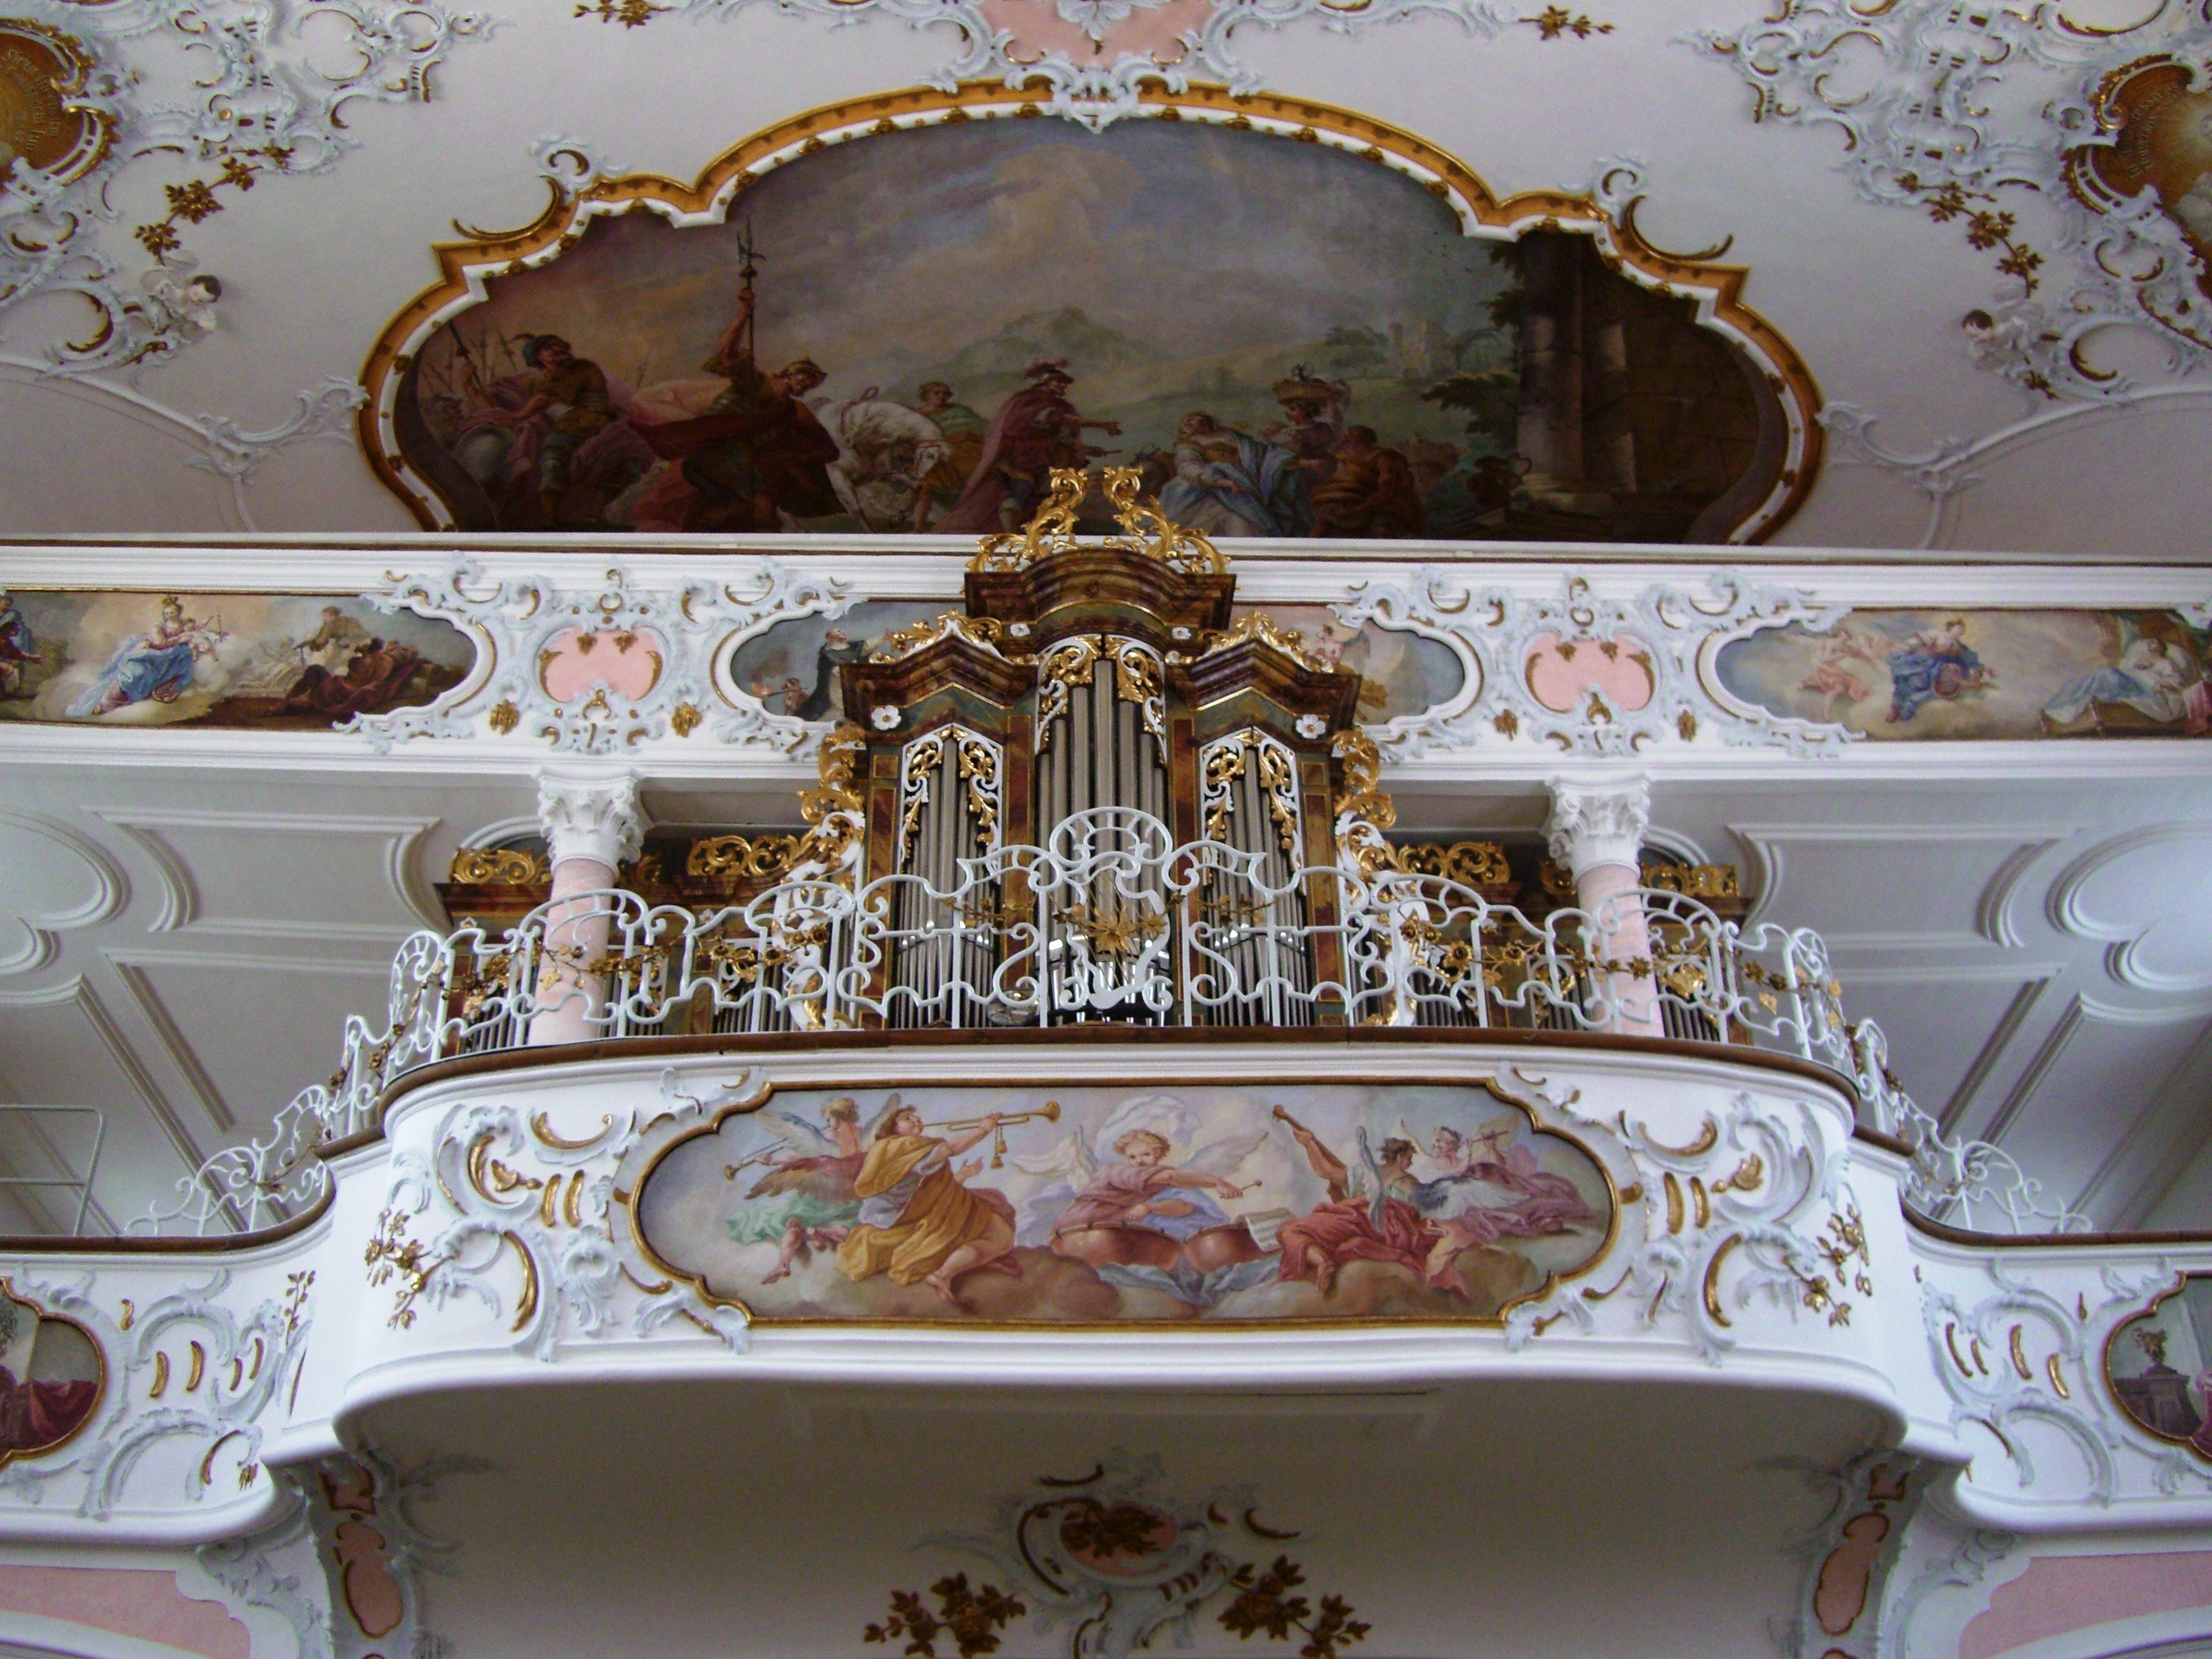
antique, ceiling, furniture, room, material, altar, gallery, organ, porcelain, rococo, allgau, parish church st ulrich, seeg